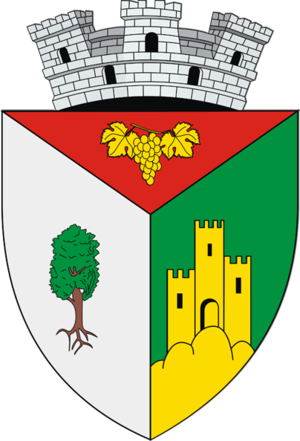
Babadag est une ville du județ de Tulcea, en Roumanie, située près du lac Babadag au sud-ouest du Delta du Danube.